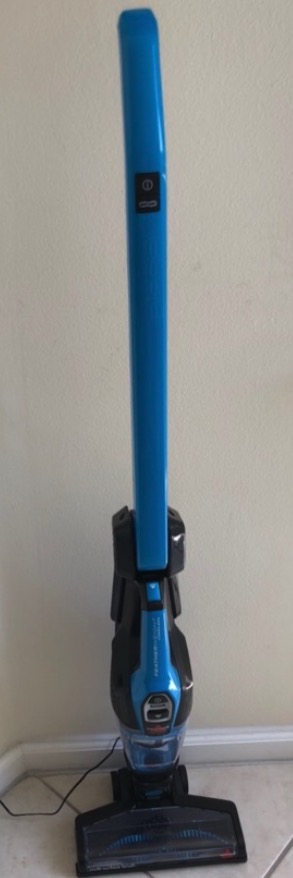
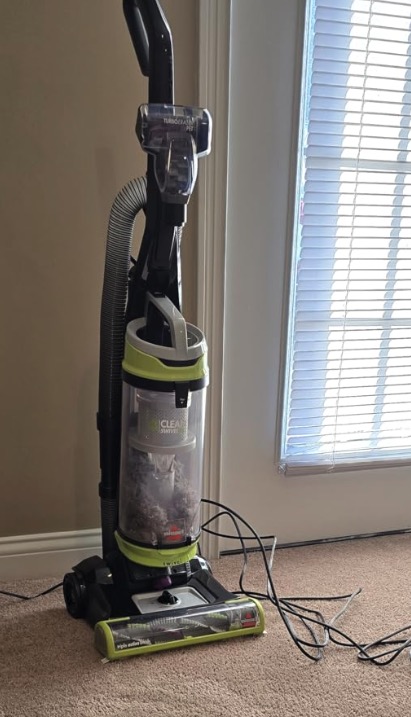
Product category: items_vacuum
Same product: no